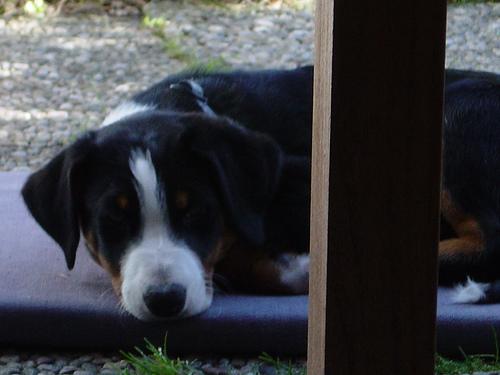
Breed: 234-n000091-Appenzeller